A Walk in the Clouds

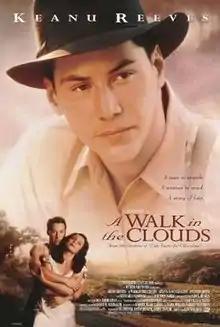
Theatrical release poster

A Walk in the Clouds is a 1995 period romantic drama film directed by Alfonso Arau and starring Keanu Reeves, Aitana Sánchez-Gijón, Giancarlo Giannini, Angélica Aragón, Evangelina Elizondo, Debra Messing and Anthony Quinn. An international co-production film between the United States and Mexico. It’s an English-language remake of the 1942 Italian film "Four Steps in the Clouds".